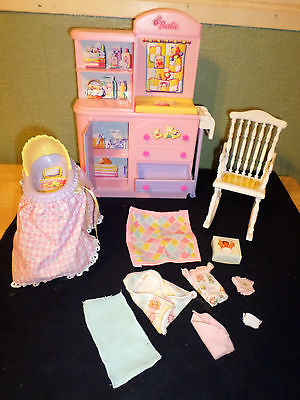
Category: table